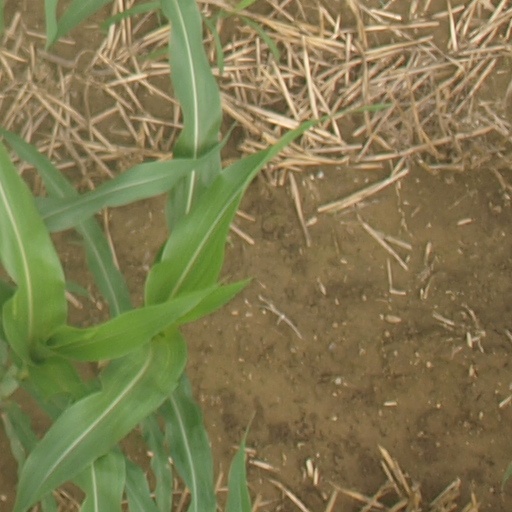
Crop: maize; corn